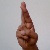
The image shows a hand gesture representing the letter 'R' in Indian Sign Language.